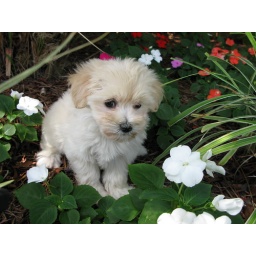
puppy in flowers (2)